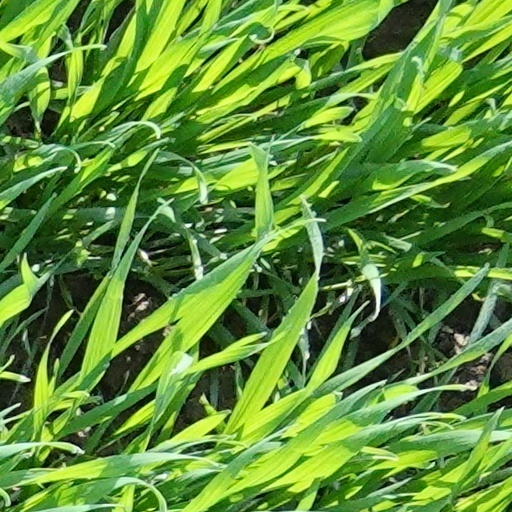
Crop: wheat